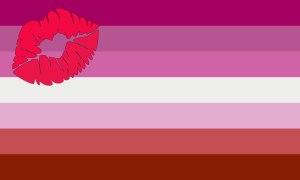
« Lesbienne lipstick » est une expression argotique issue de l'anglais désignant une lesbienne qui adopte des attributs genrés dits féminins tels que le maquillage, le port de robes ou de jupes et autres caractéristiques associées aux femmes. Dans le langage courant, le terme lesbienne lipstick est également utilisé pour caractériser l'expression de genre féminine des femmes bisexuelles qui s'intéressent de façon romantique ou sexuelle à d'autres femmes ou plus généralement intéressées par les relations sexuelles entre femmes féminines.